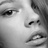
Emotion: neutral